Samuel Beckett Bridge

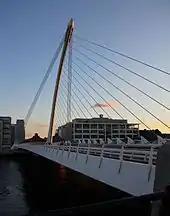
The forward curved pylon with 31 cable stays and two back stays

Commentators criticised traffic management restrictions in place around the bridge, saying that with certain turns onto the bridge being blocked, traffic would be diverted into the city centre undermining the bridge's purpose of reducing traffic on the downstream bridges. Unhappiness was also expressed over the fact that these restrictions would force drivers to use the East-Link Toll Bridge. Dublin City Council replied that these restrictions were mandated by An Bord Pleanála to prevent users of the East-Link bridge (outside the city) from coming into the city.